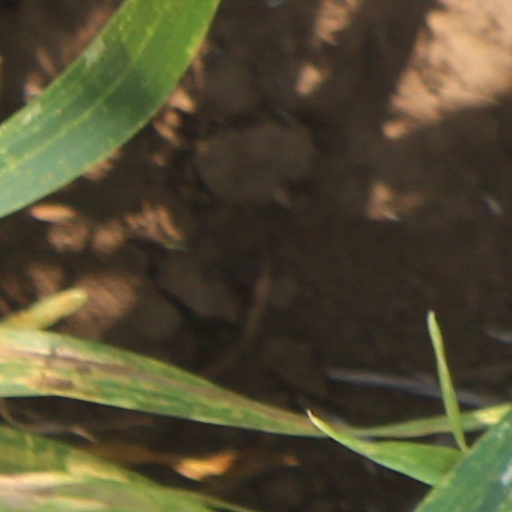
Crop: wheat